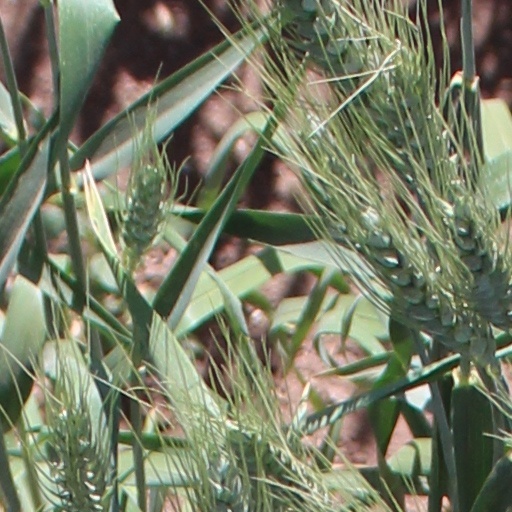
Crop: wheat